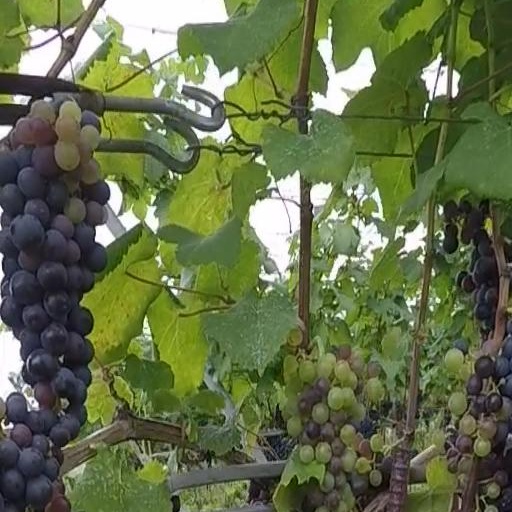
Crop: grape